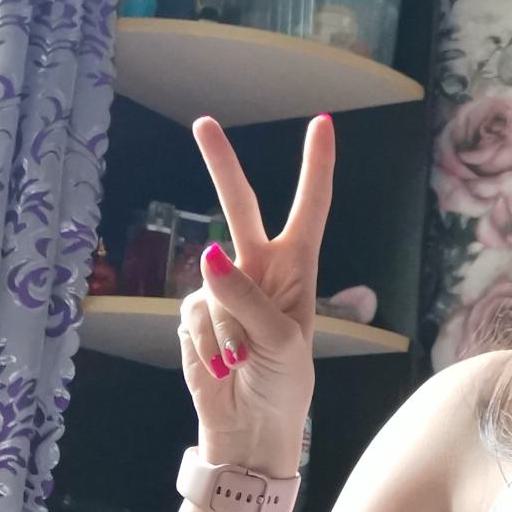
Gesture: peace